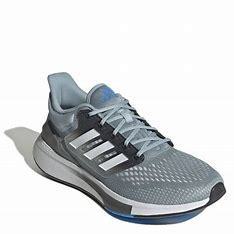
Brand: Adidas
Model: EQ21 Run